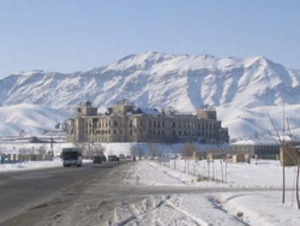
Le Palais de Darulaman est un palais de style européen, situé à une dizaine de kilomètres du cœur de Kaboul, en Afghanistan.En ruine apres de nombreuses années de guerre, il est restauré à partir de 2018.